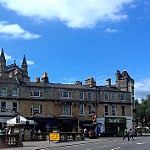
Scene: Outdoor